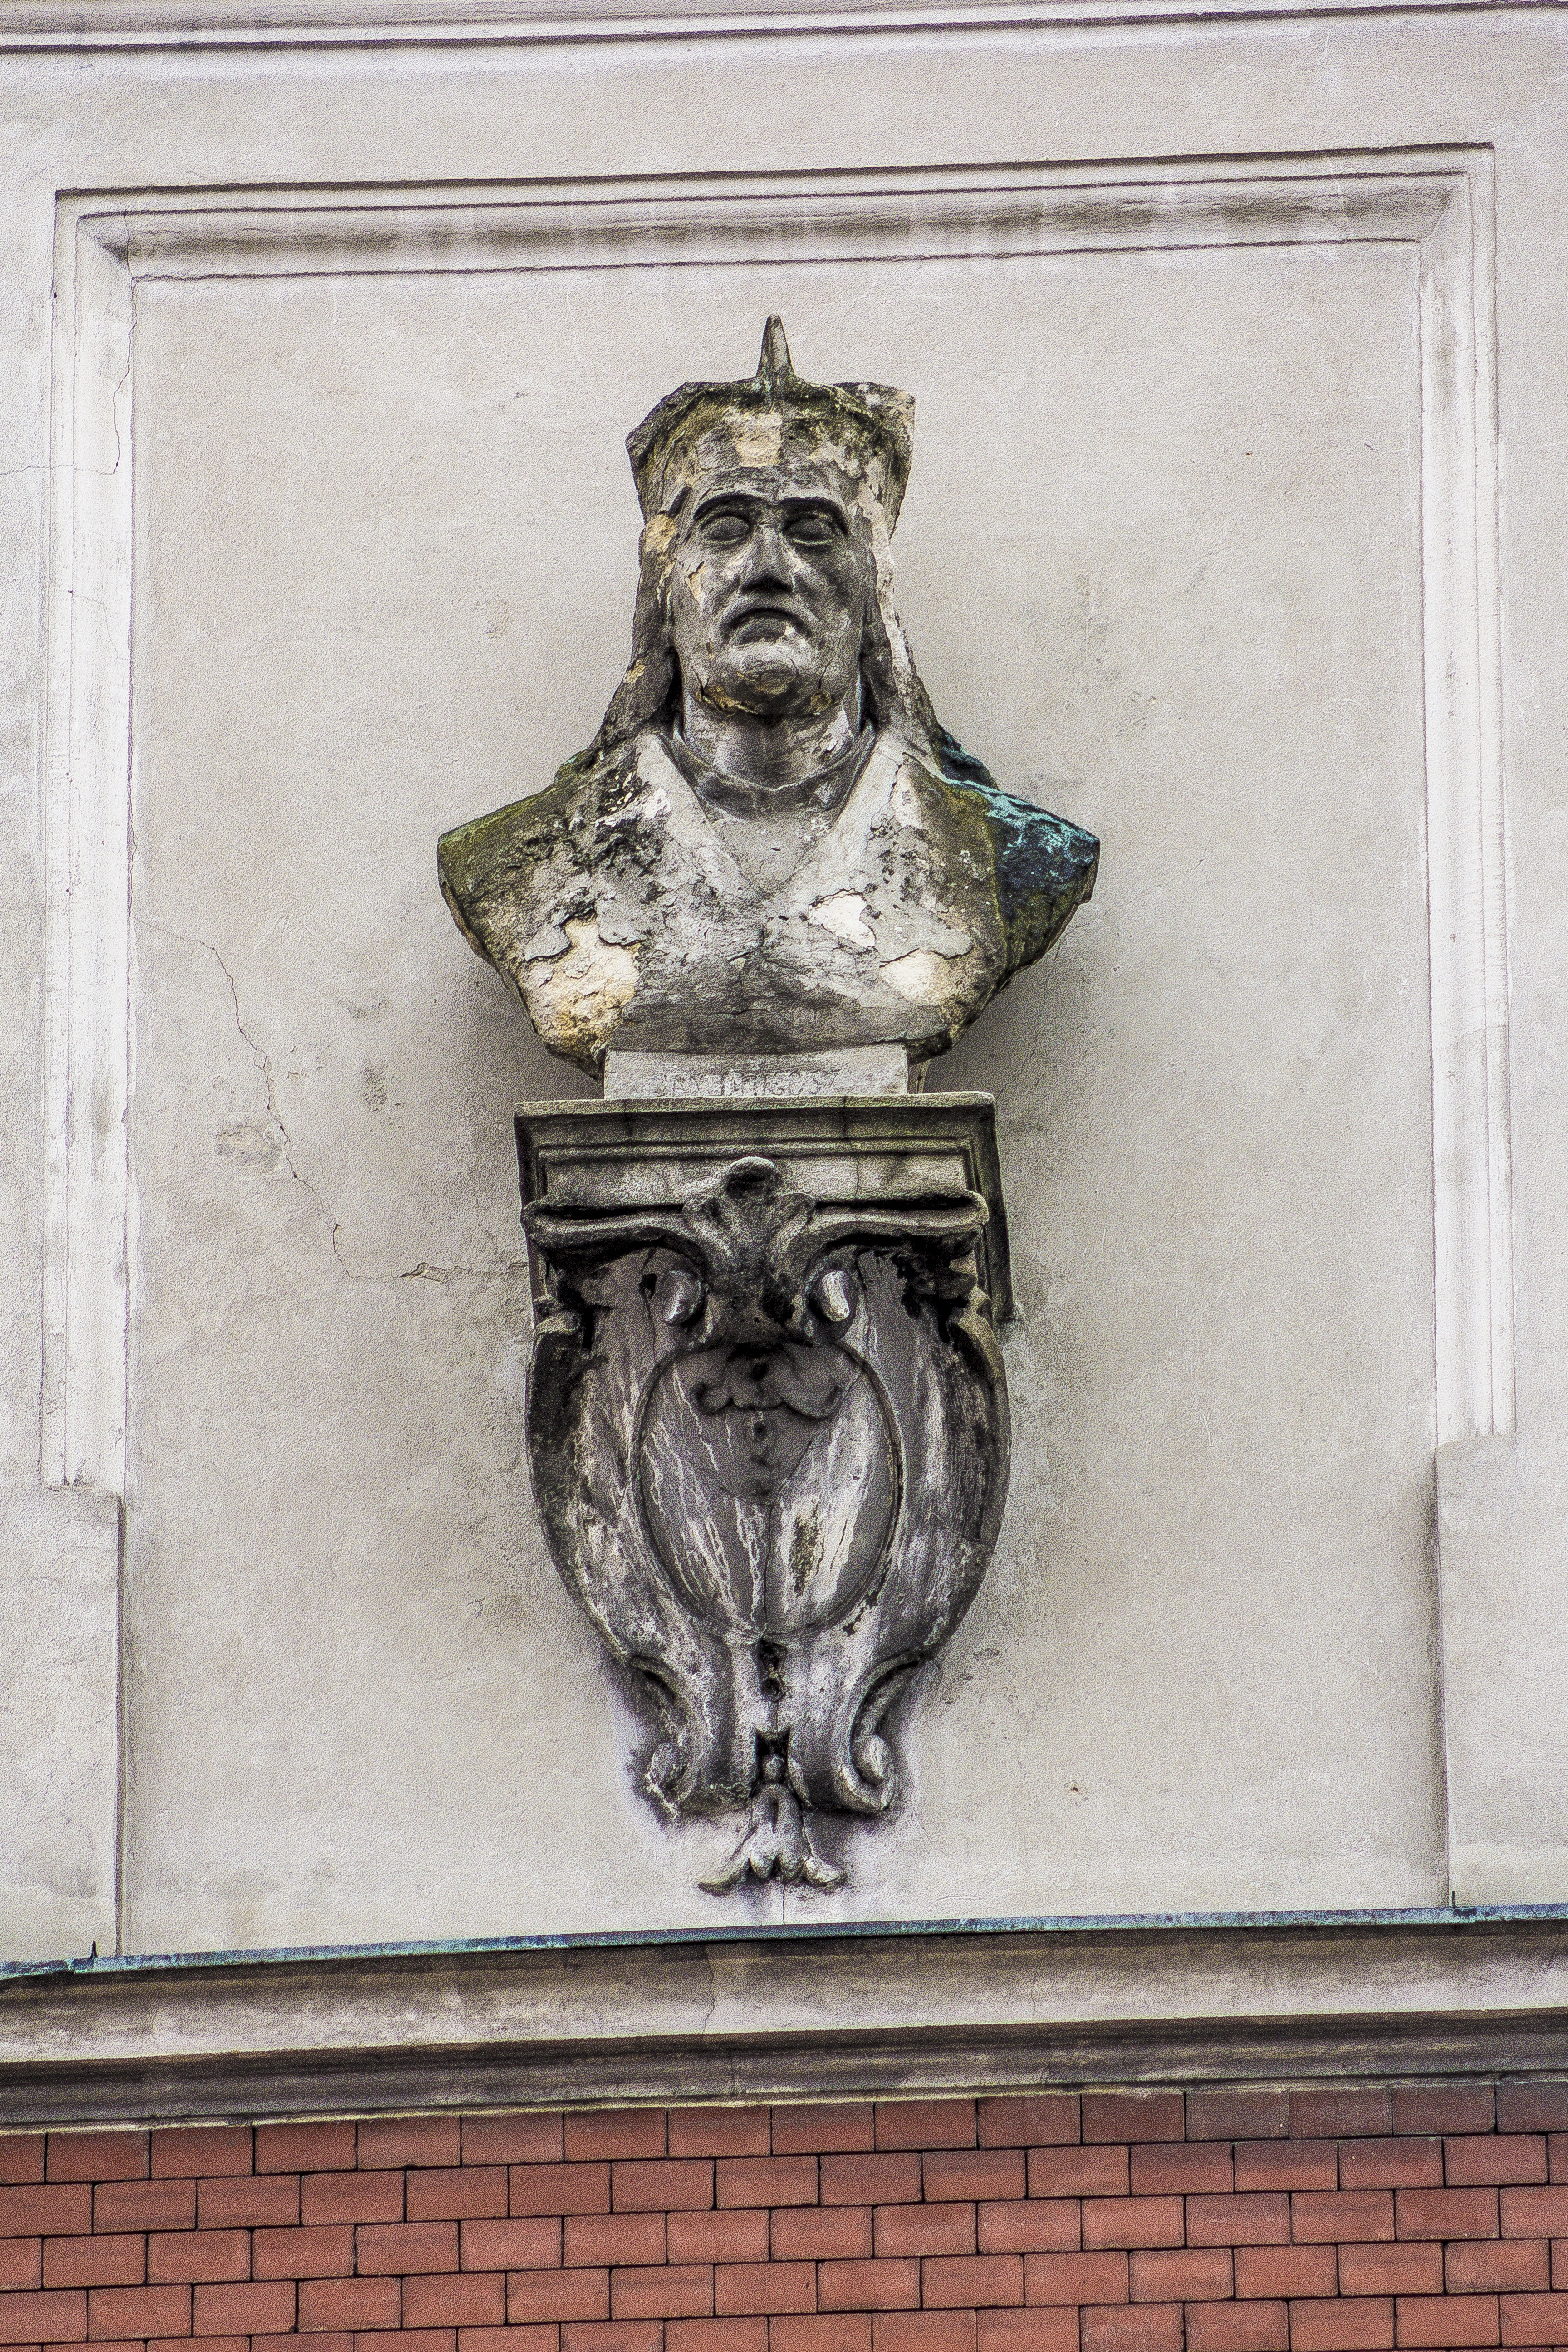
wall, monument, statue, sculpture, art, poland, carving, lublin, the old town, ancient history